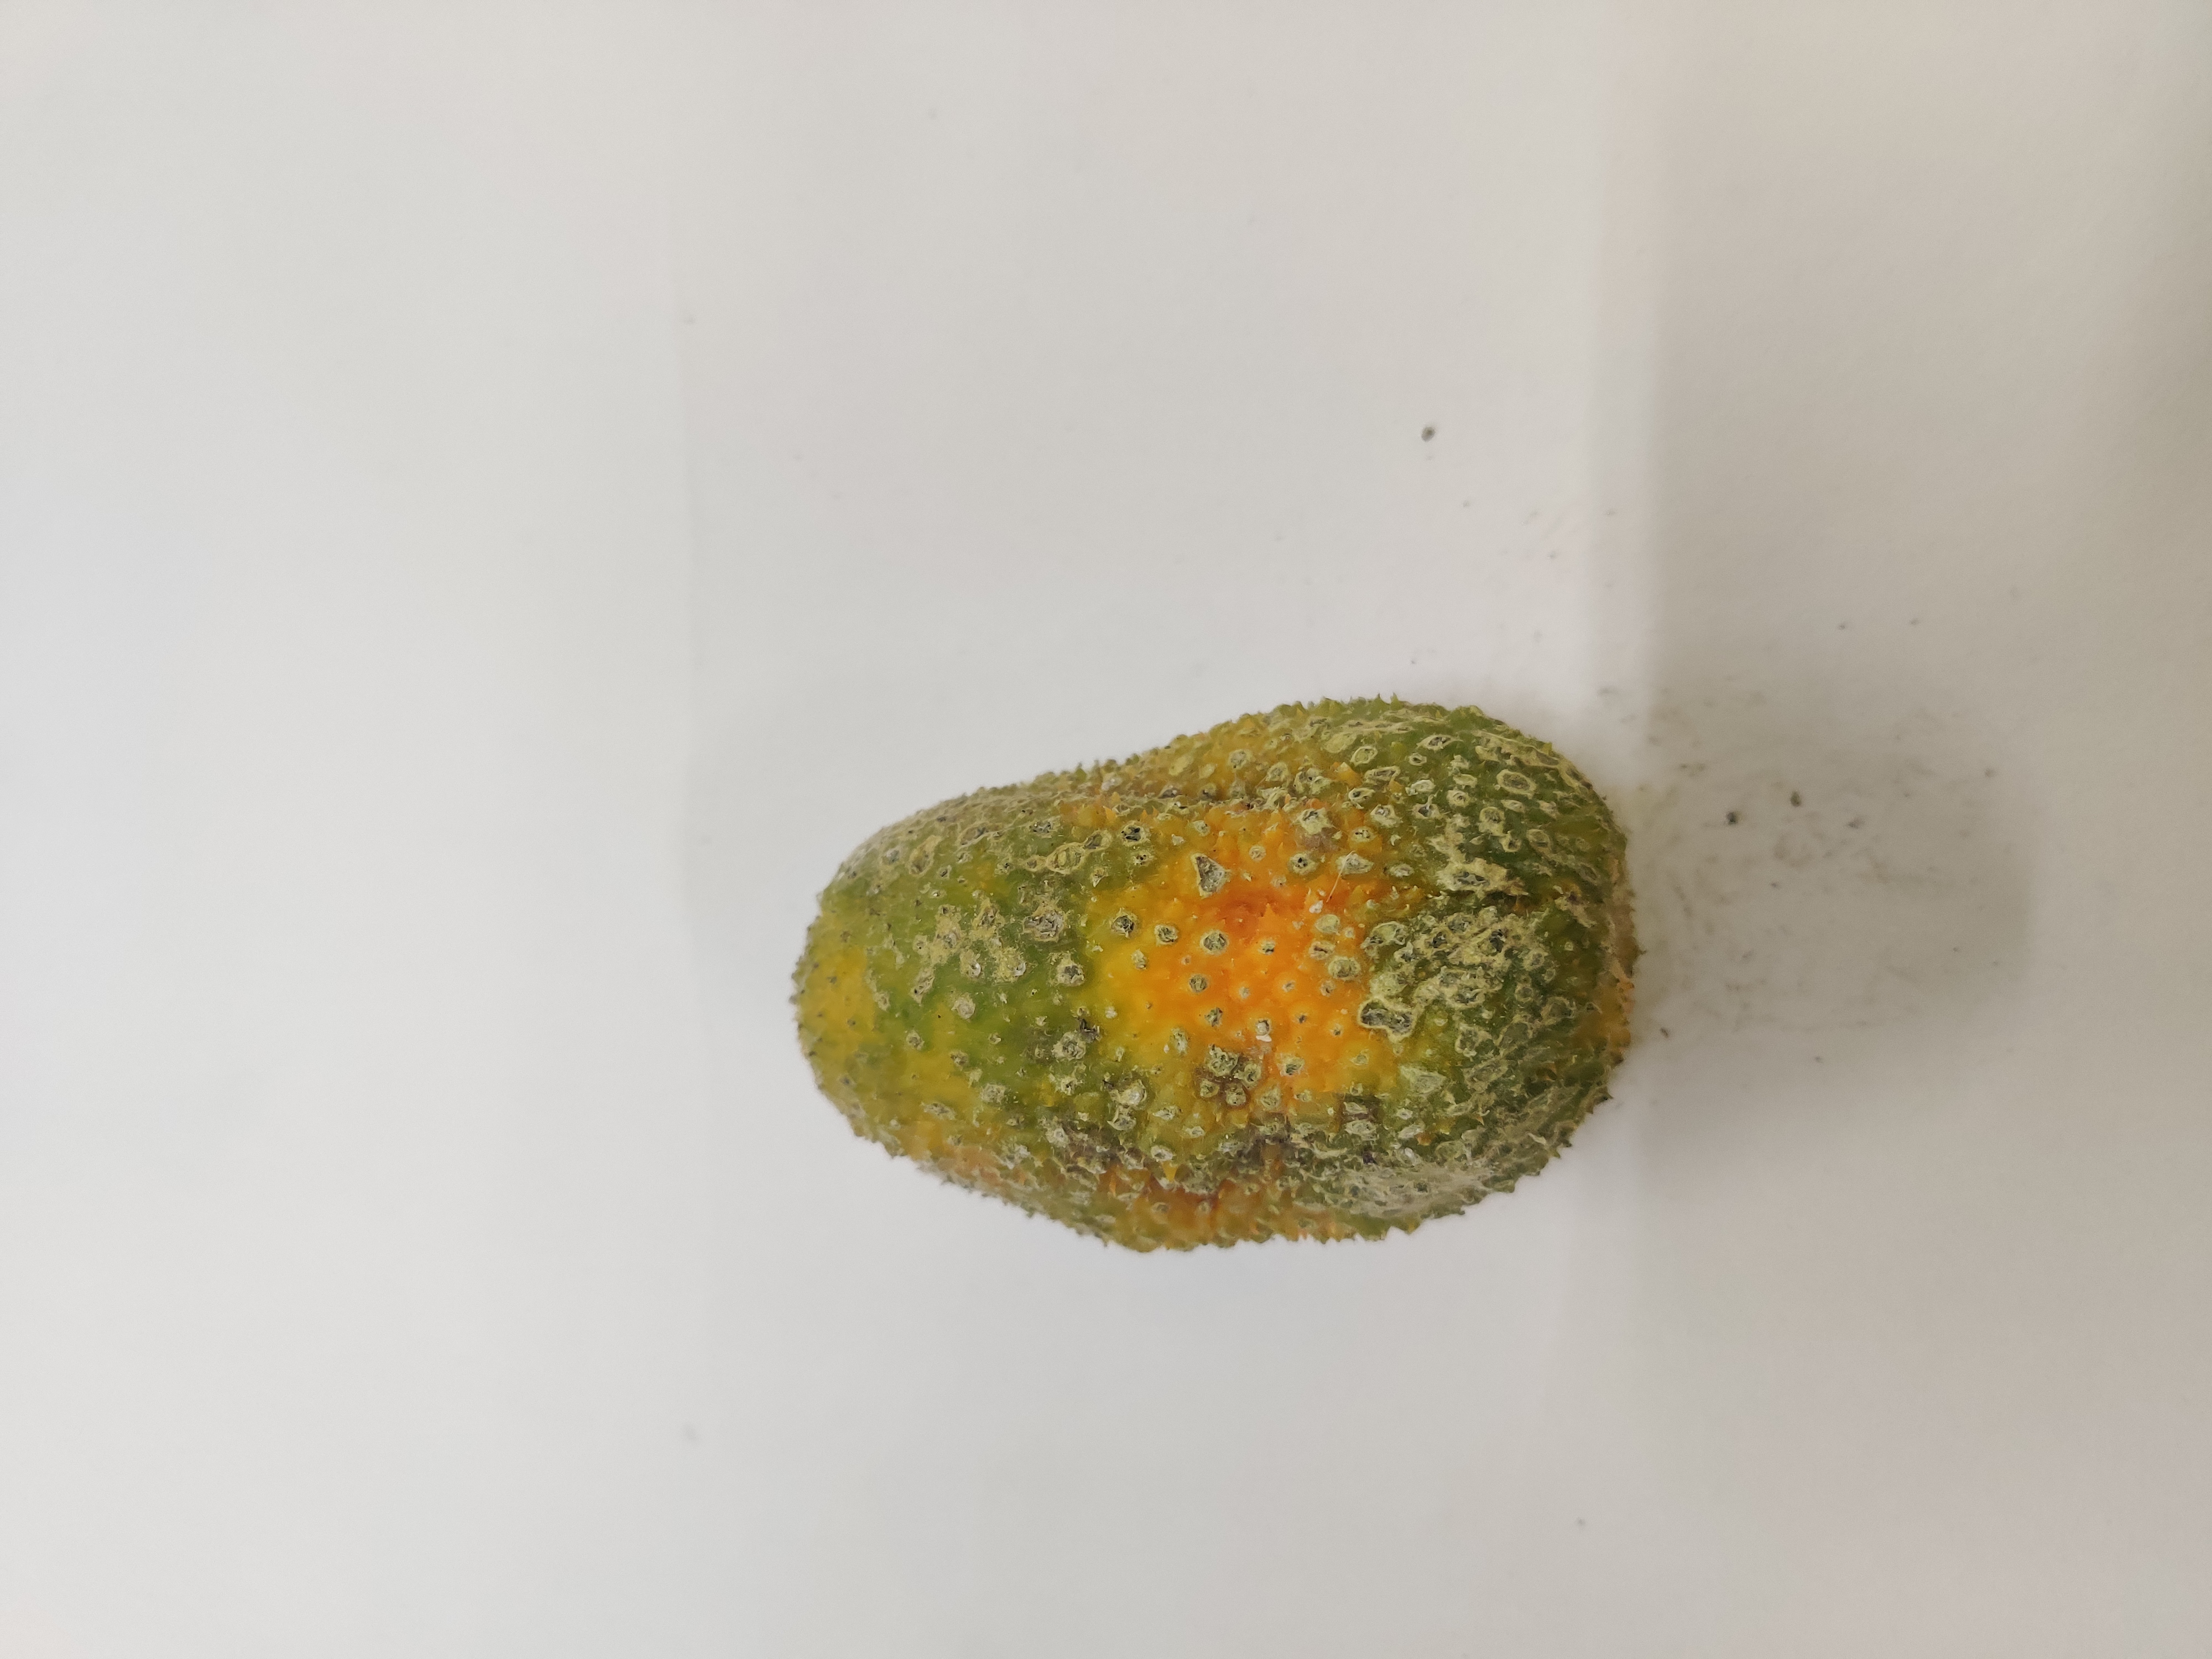
Crop: Spiny Gourd
Condition: Damaged